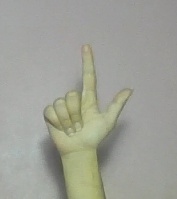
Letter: laam